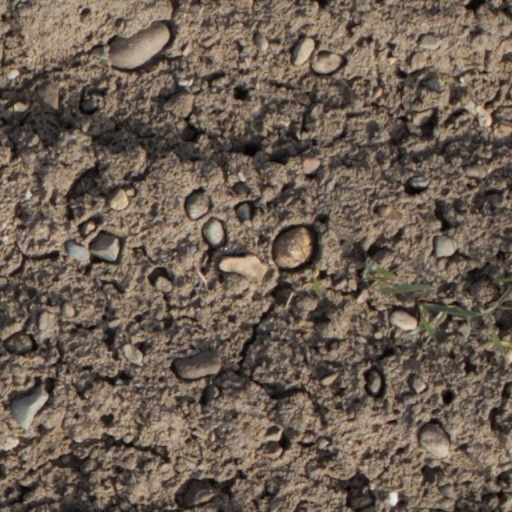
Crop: wheat